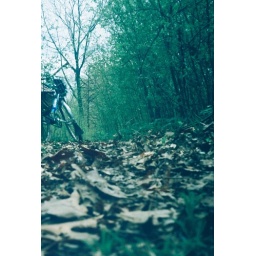
snapped this photo with the camera sitting down in the leaves on the ground